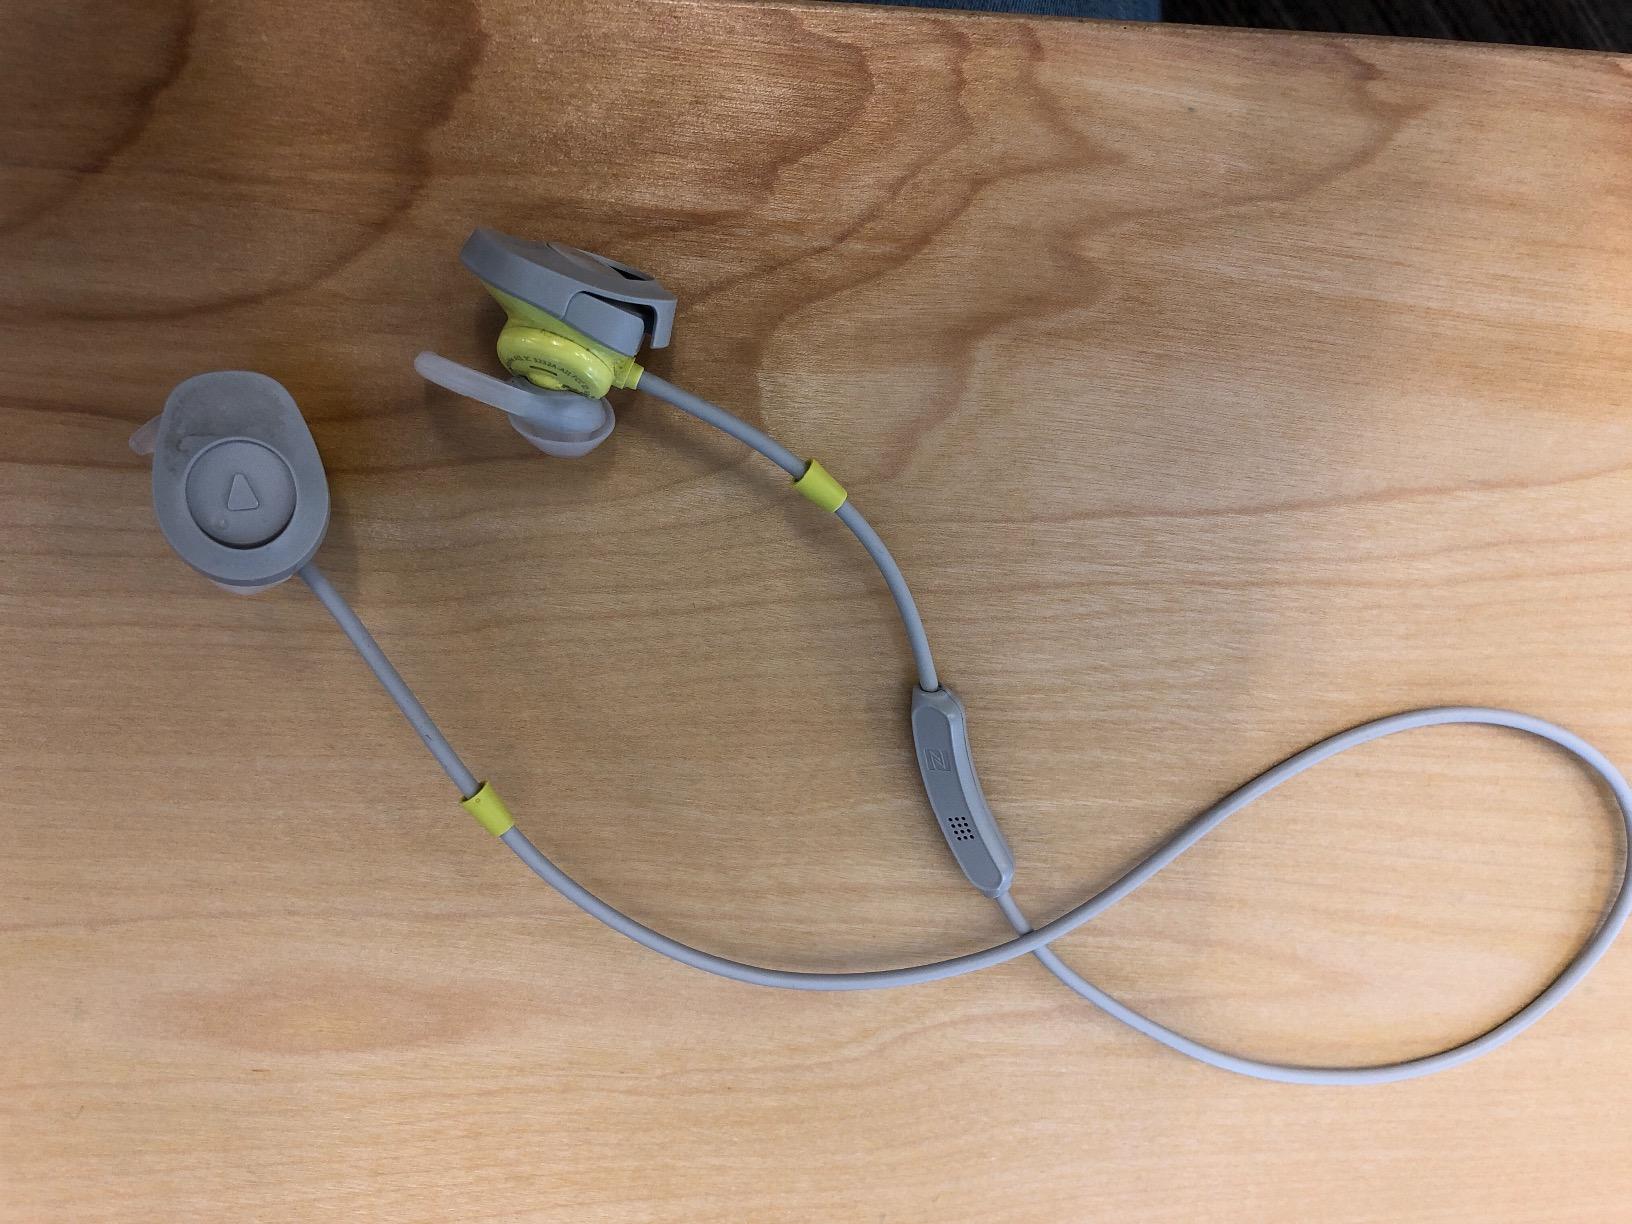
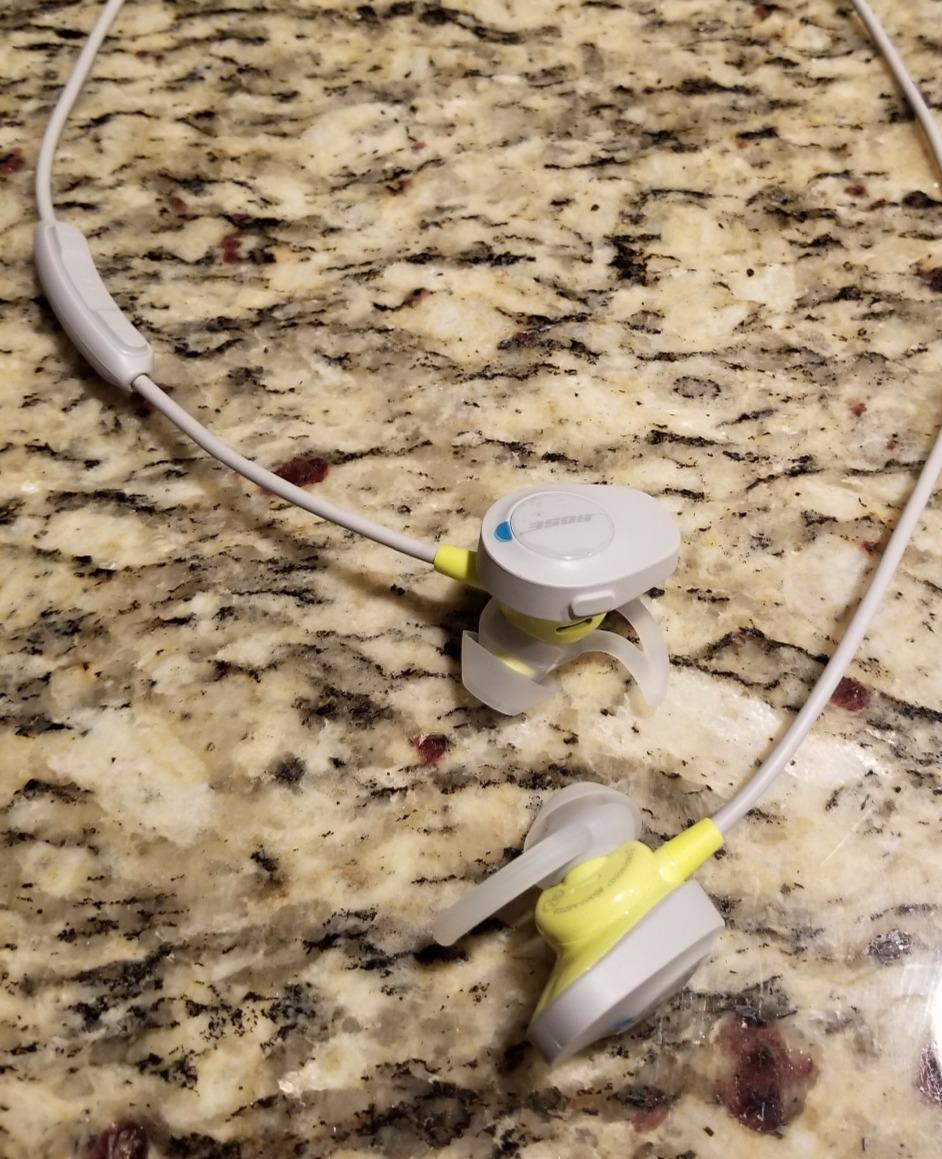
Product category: headphones
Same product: yes